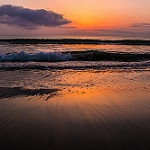
Label: sea